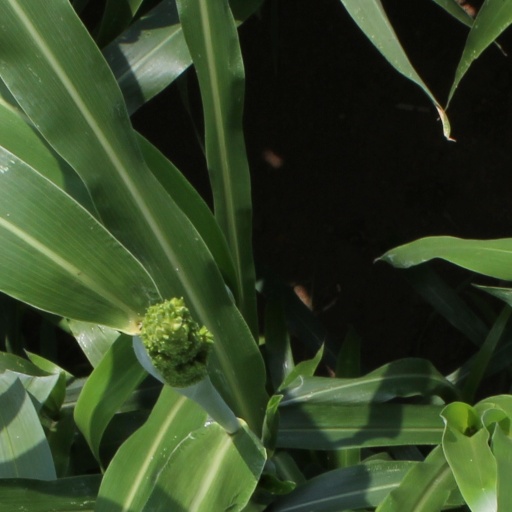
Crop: sorghum